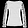
Label: Shirt